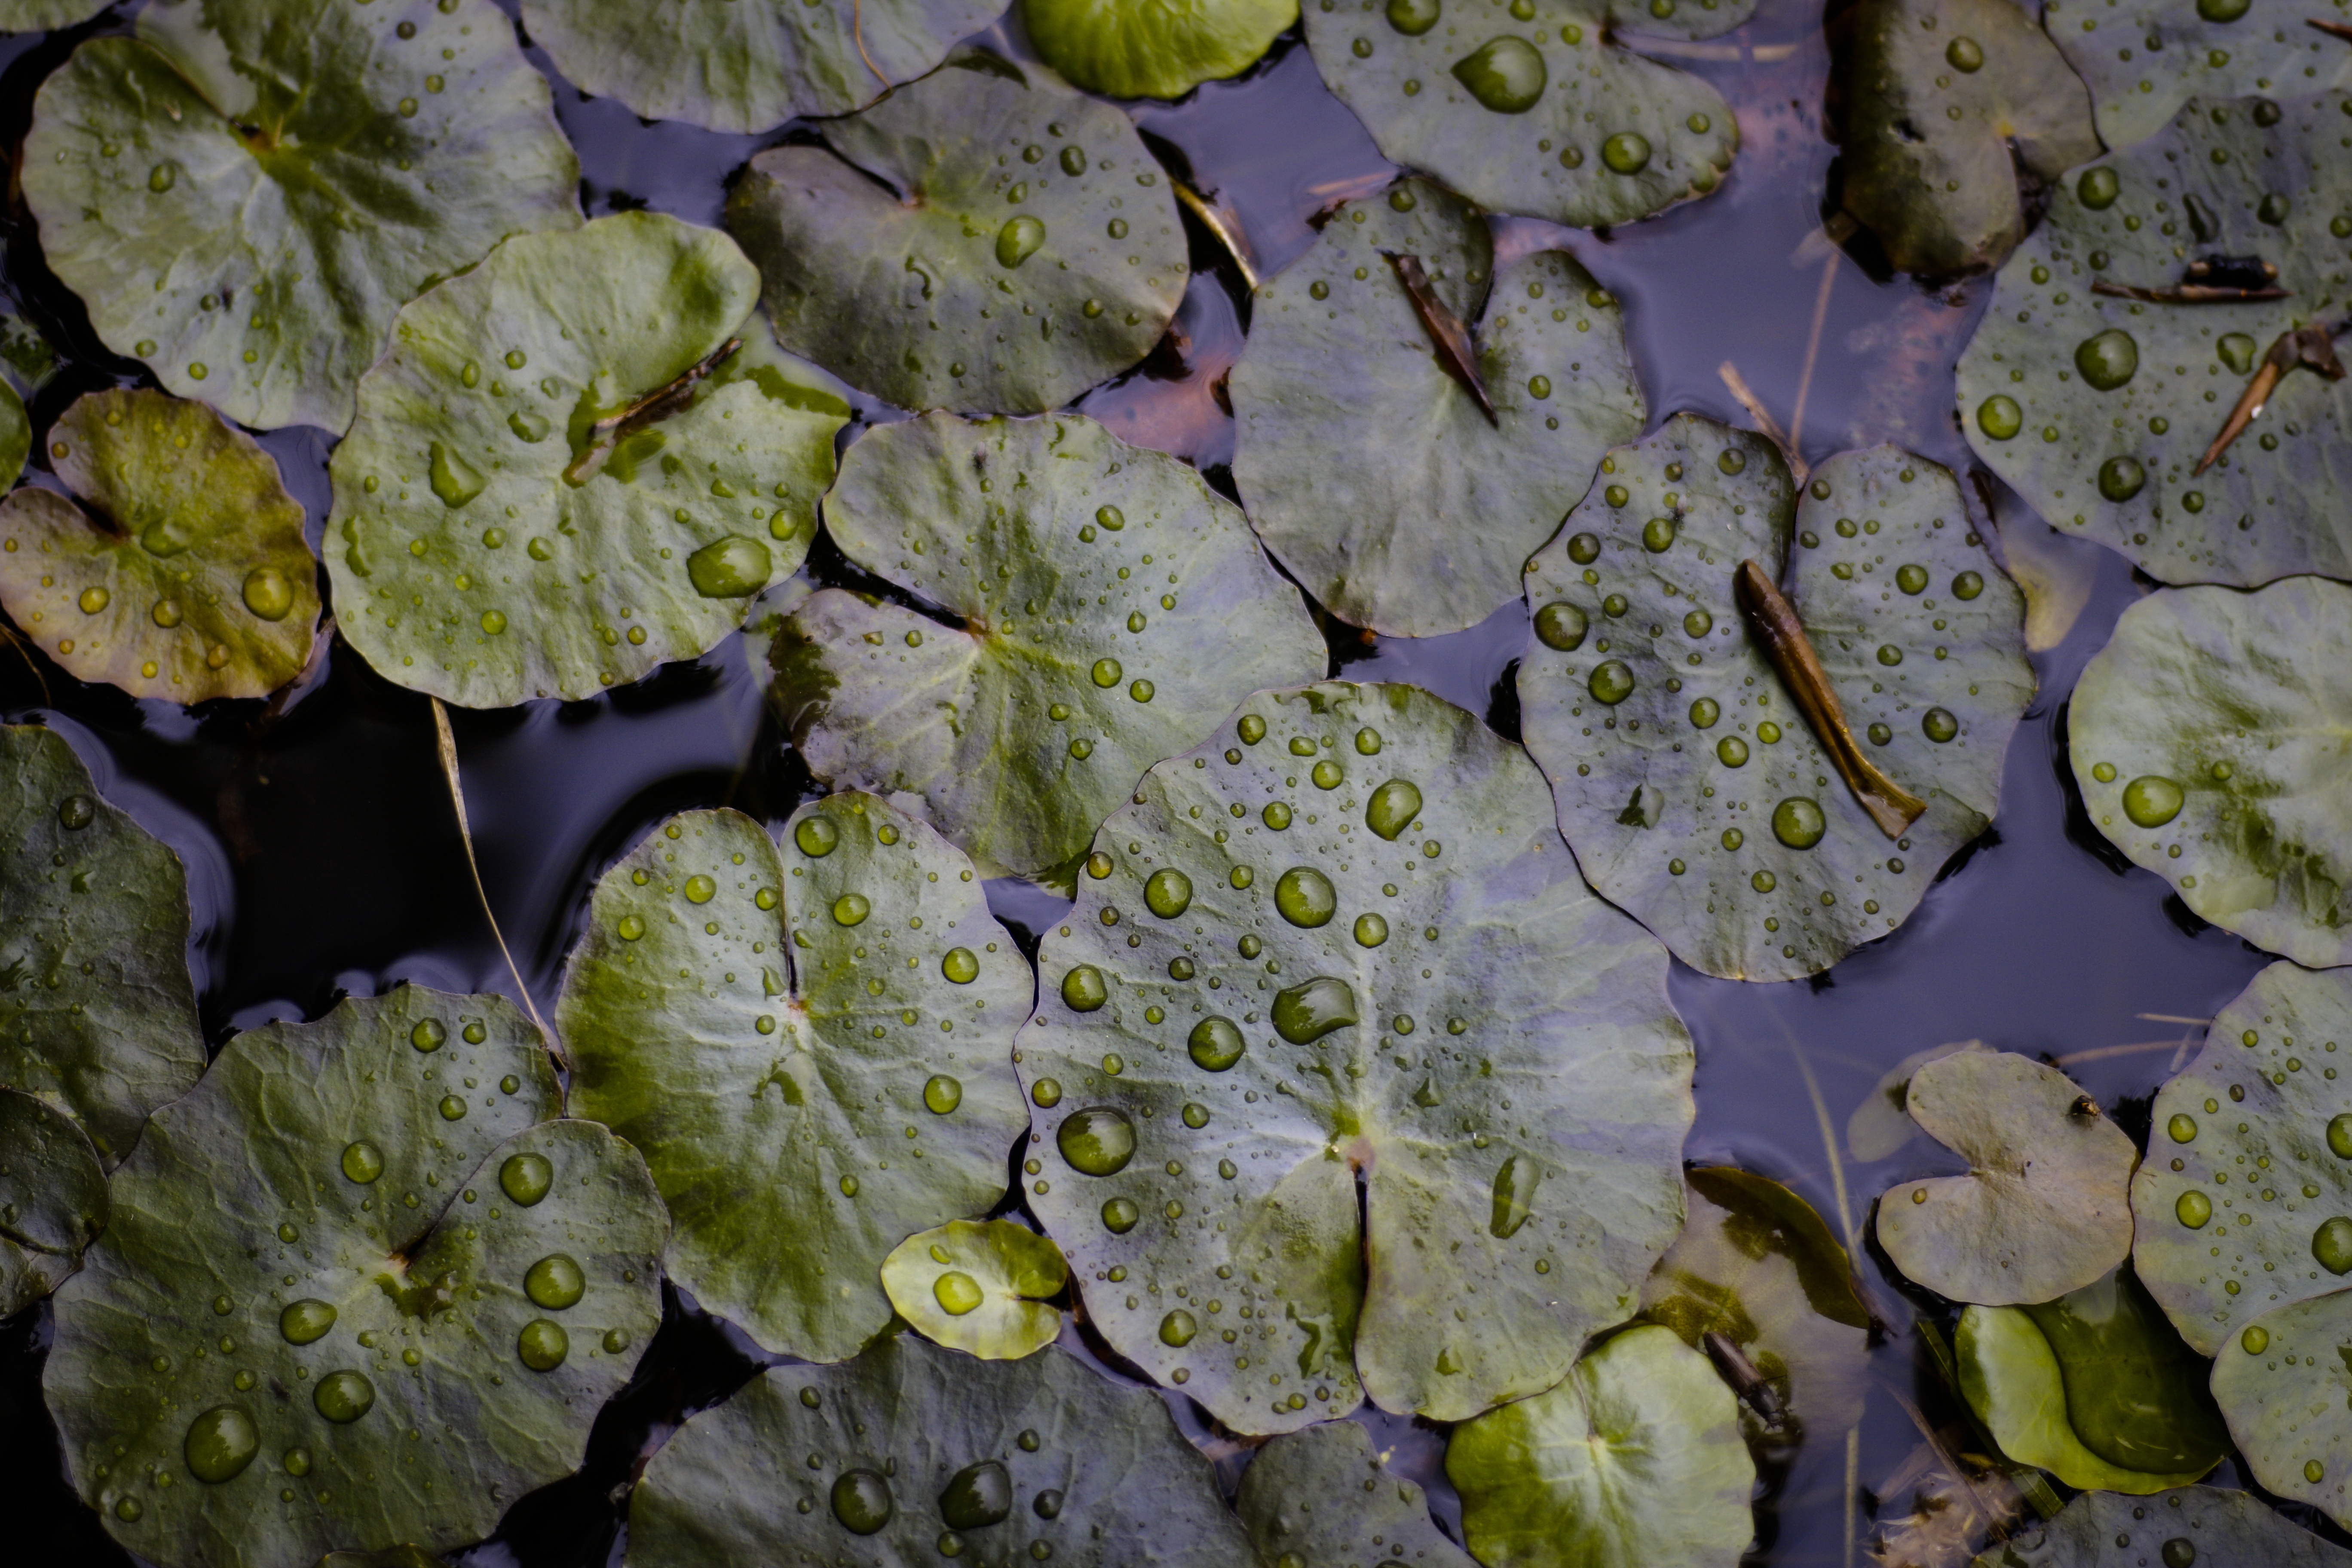
nature, plant, leaf, flower, pond, green, produce, botany, flora, macro photography, land plant